Schlitz Hotel

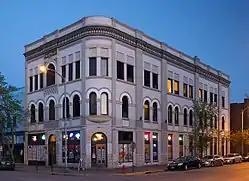
The Schlitz Hotel viewed from the north

The Schlitz Hotel is a former hotel and saloon in Winona, Minnesota, United States. It operated from 1892 to 1921 as one of many such establishments commissioned around the Upper Midwest by the Joseph Schlitz Brewing Company of Milwaukee. The building was listed on the National Register of Historic Places in 1982 for its local significance in the themes of architecture and commerce. It was nominated for being a well-preserved example of this once-common business venture by breweries. In 1998 the Schlitz Hotel was also included as a contributing property of the Winona Commercial Historic District.